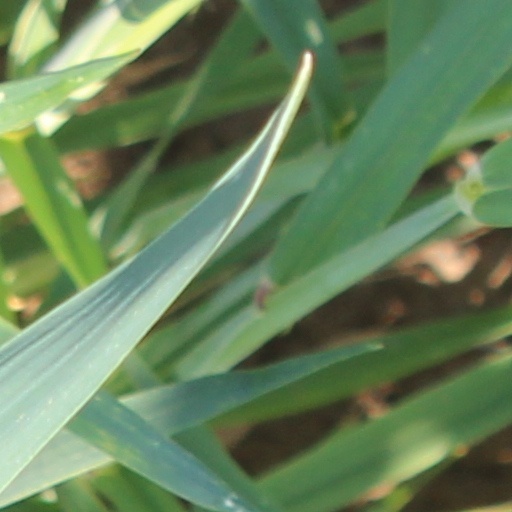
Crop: wheat